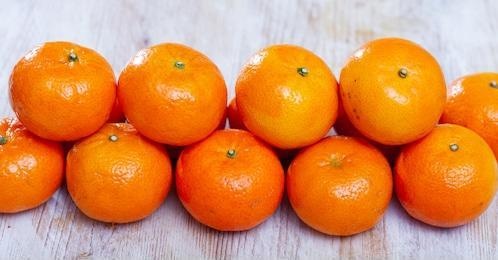
Label: mandarine